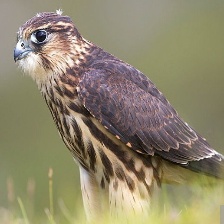
Species: MERLIN
Scientific name: FALCO COLUMBARIUS